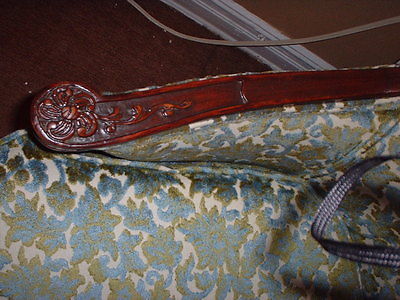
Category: chair